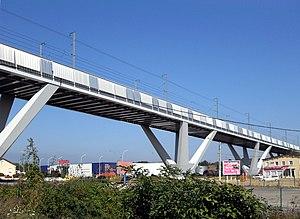
Le viaduc de la Savoureuse par la LGV Rhin-Rhône. Il franchit l'autoroute A36, le canal de la Haute-Saône ainsi que la Savoureuse à Trévenans.